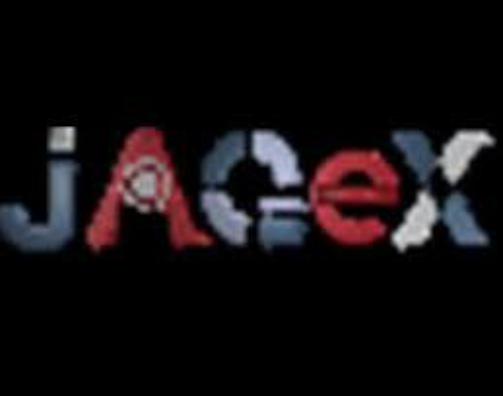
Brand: jagex
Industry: Electronic